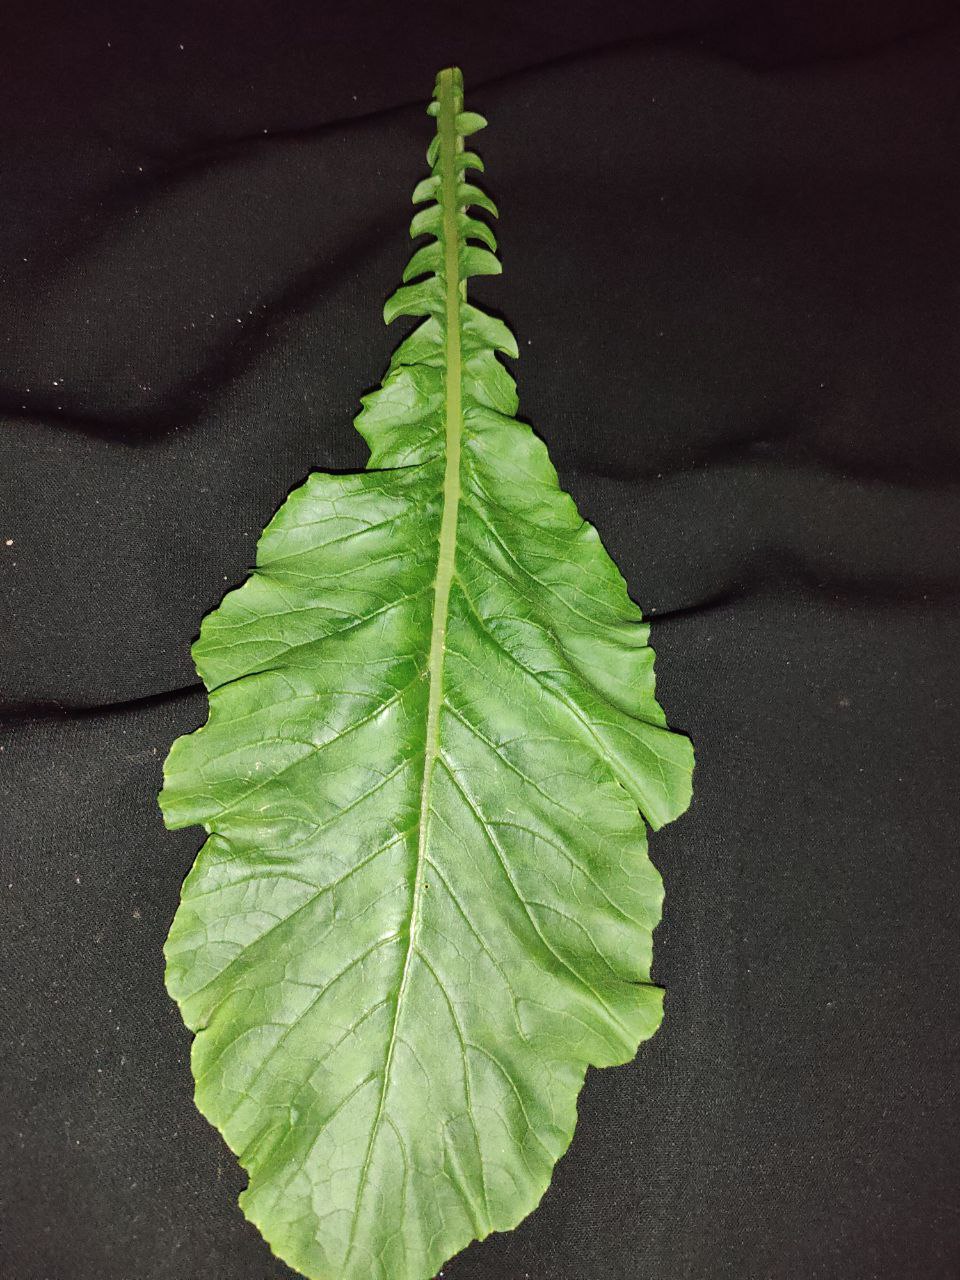
Label: Fresh leaf